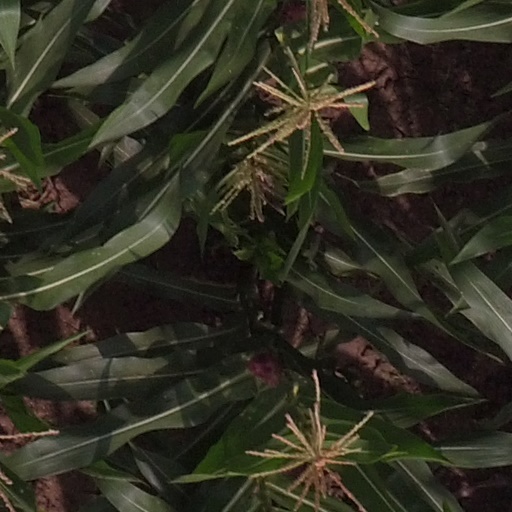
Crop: maize; corn